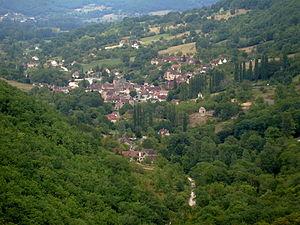
Vue sur le village d'Autoire depuis Siran, Lot, France.
Autoire est une commune française, située dans le département du Lot en région Occitanie.